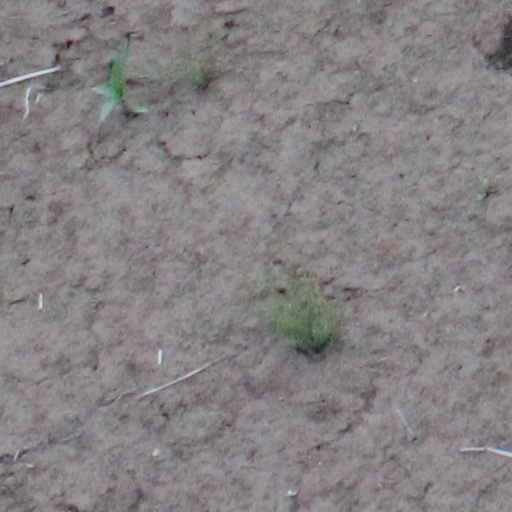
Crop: wheat